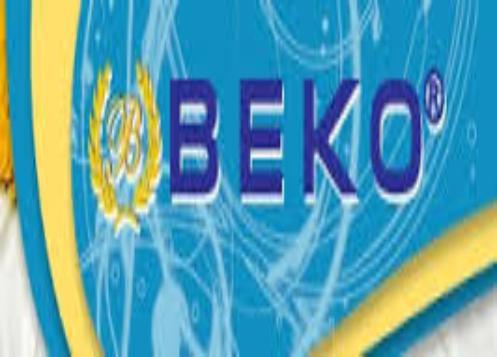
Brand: Beko
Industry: Necessities